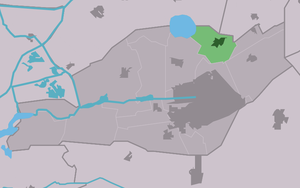
Rottevalle est un village situé dans la commune néerlandaise de Smallingerland, dans la province de la Frise. Son nom en frison est Rottefalle. Le 1ᵉʳ janvier 2008, le village comptait 1 357 habitants.